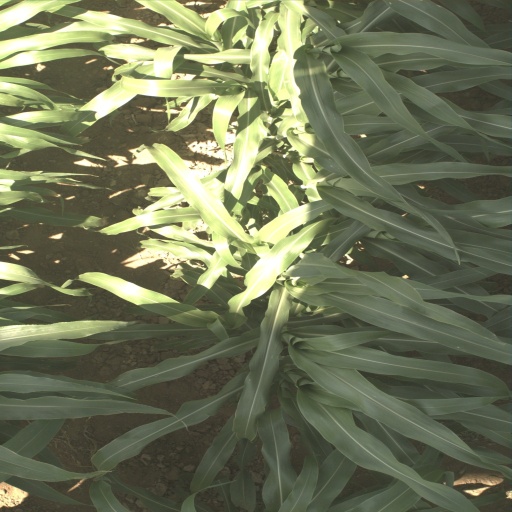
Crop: sorghum